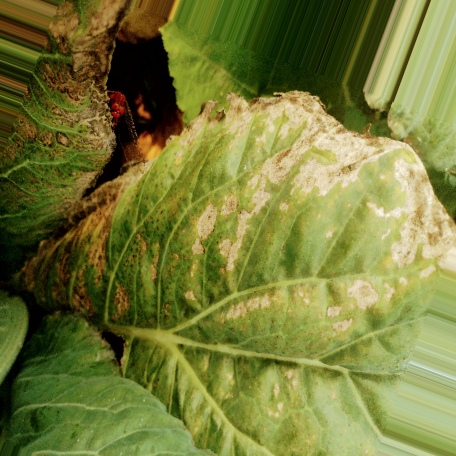
Label: Downy Mildew